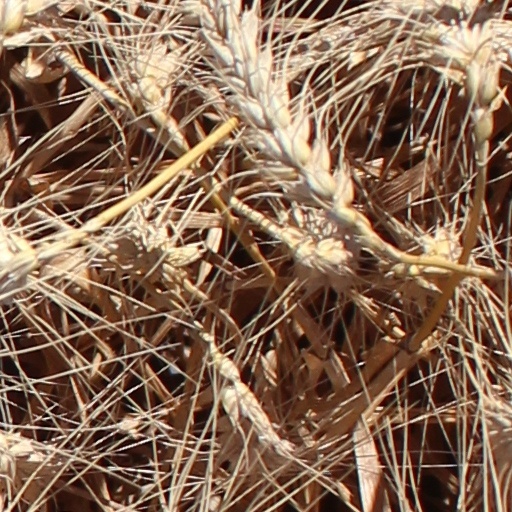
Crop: wheat